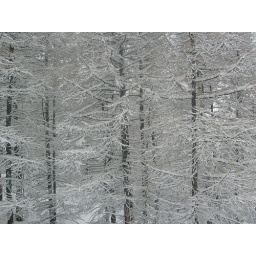
Snow in trees at the foux d'allos ski station in france. Photo taken from a chair lift ref s6304319